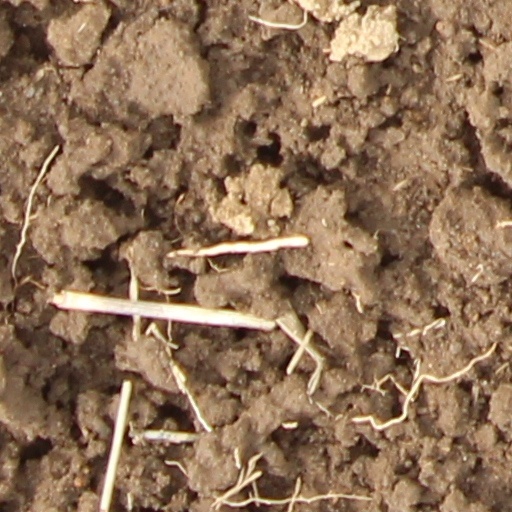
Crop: wheat